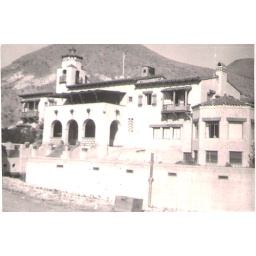
Front view, Death Valley Scotty's. This guy built a castle home in the middle of Death Valley Desert.